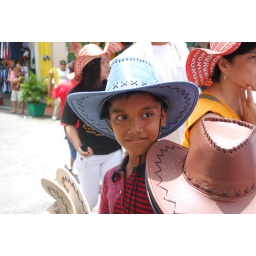
Young boy in cowboy hat